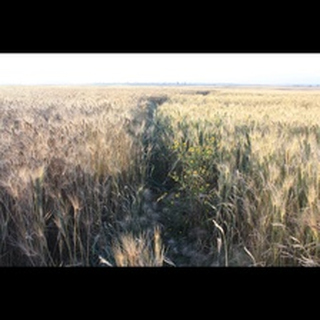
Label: wheat_black_rust